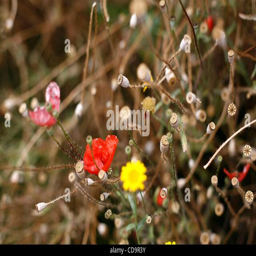
wild poppies and other wild flowers by the brick wall of person